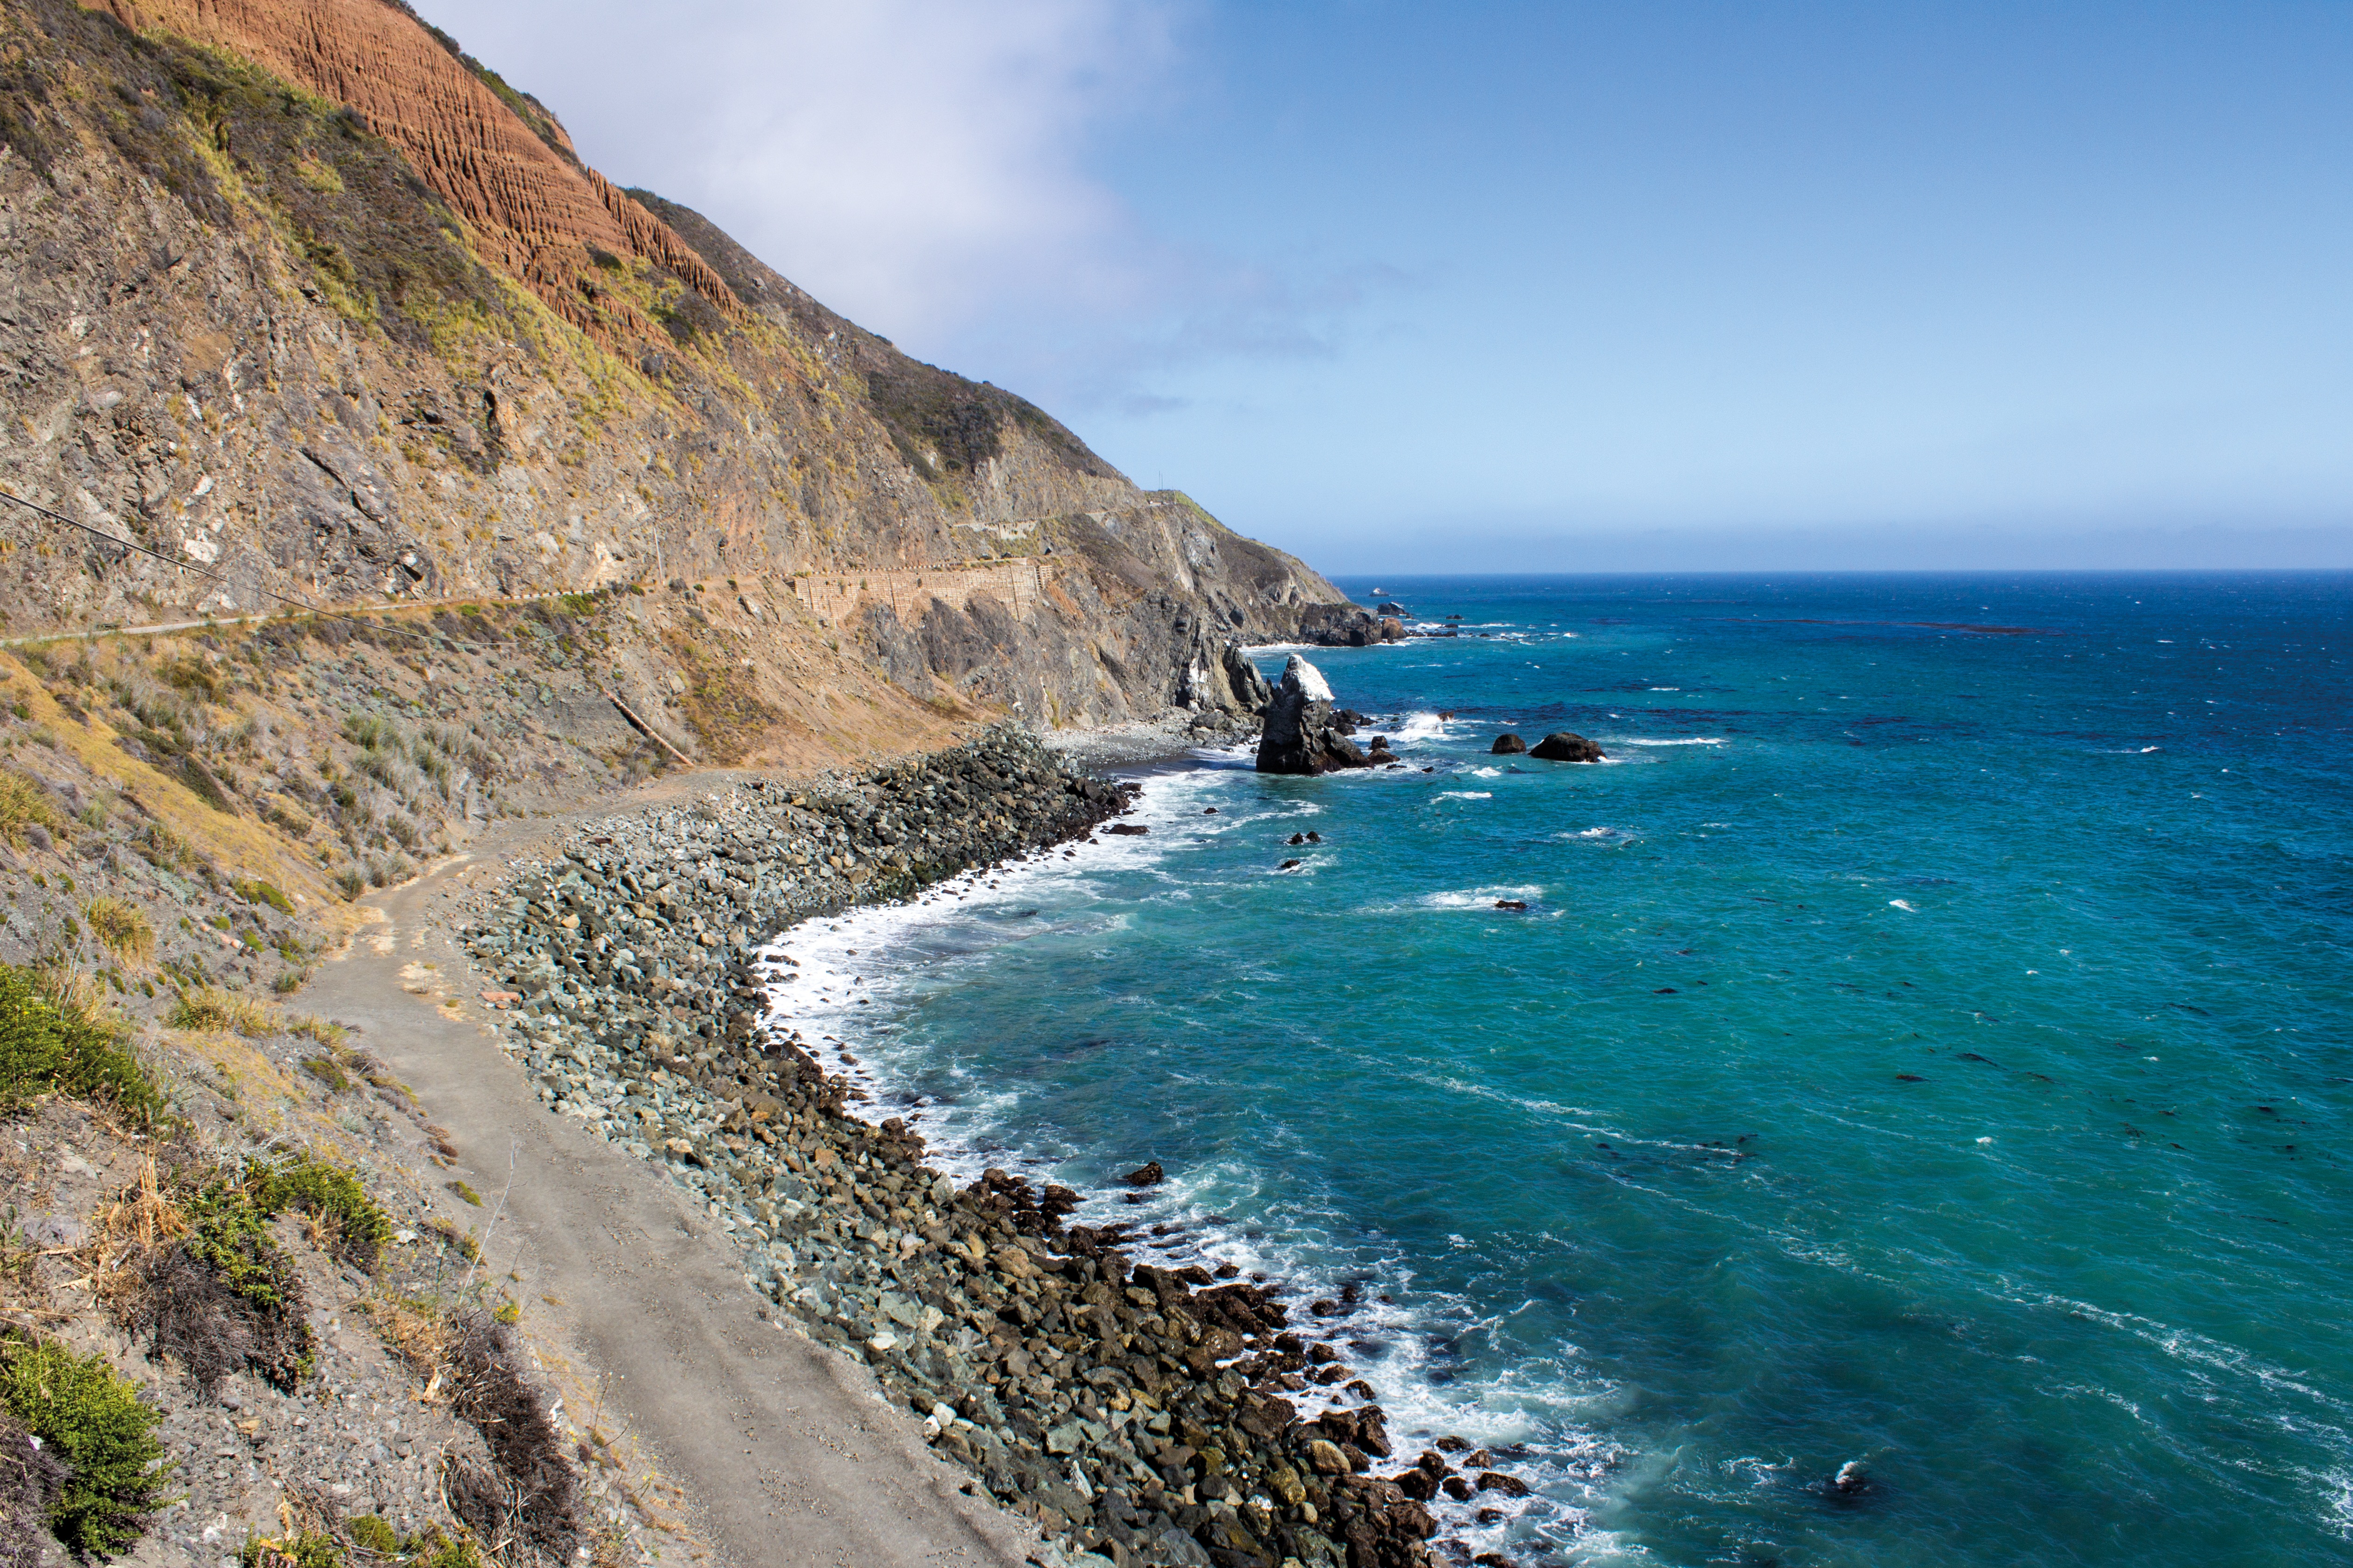
beach, landscape, sea, coast, ocean, shore, wave, view, coastal, vacation, cliff, cove, bay, terrain, california, body of water, west coast, cape, islet, landform, geographical feature, wind wave